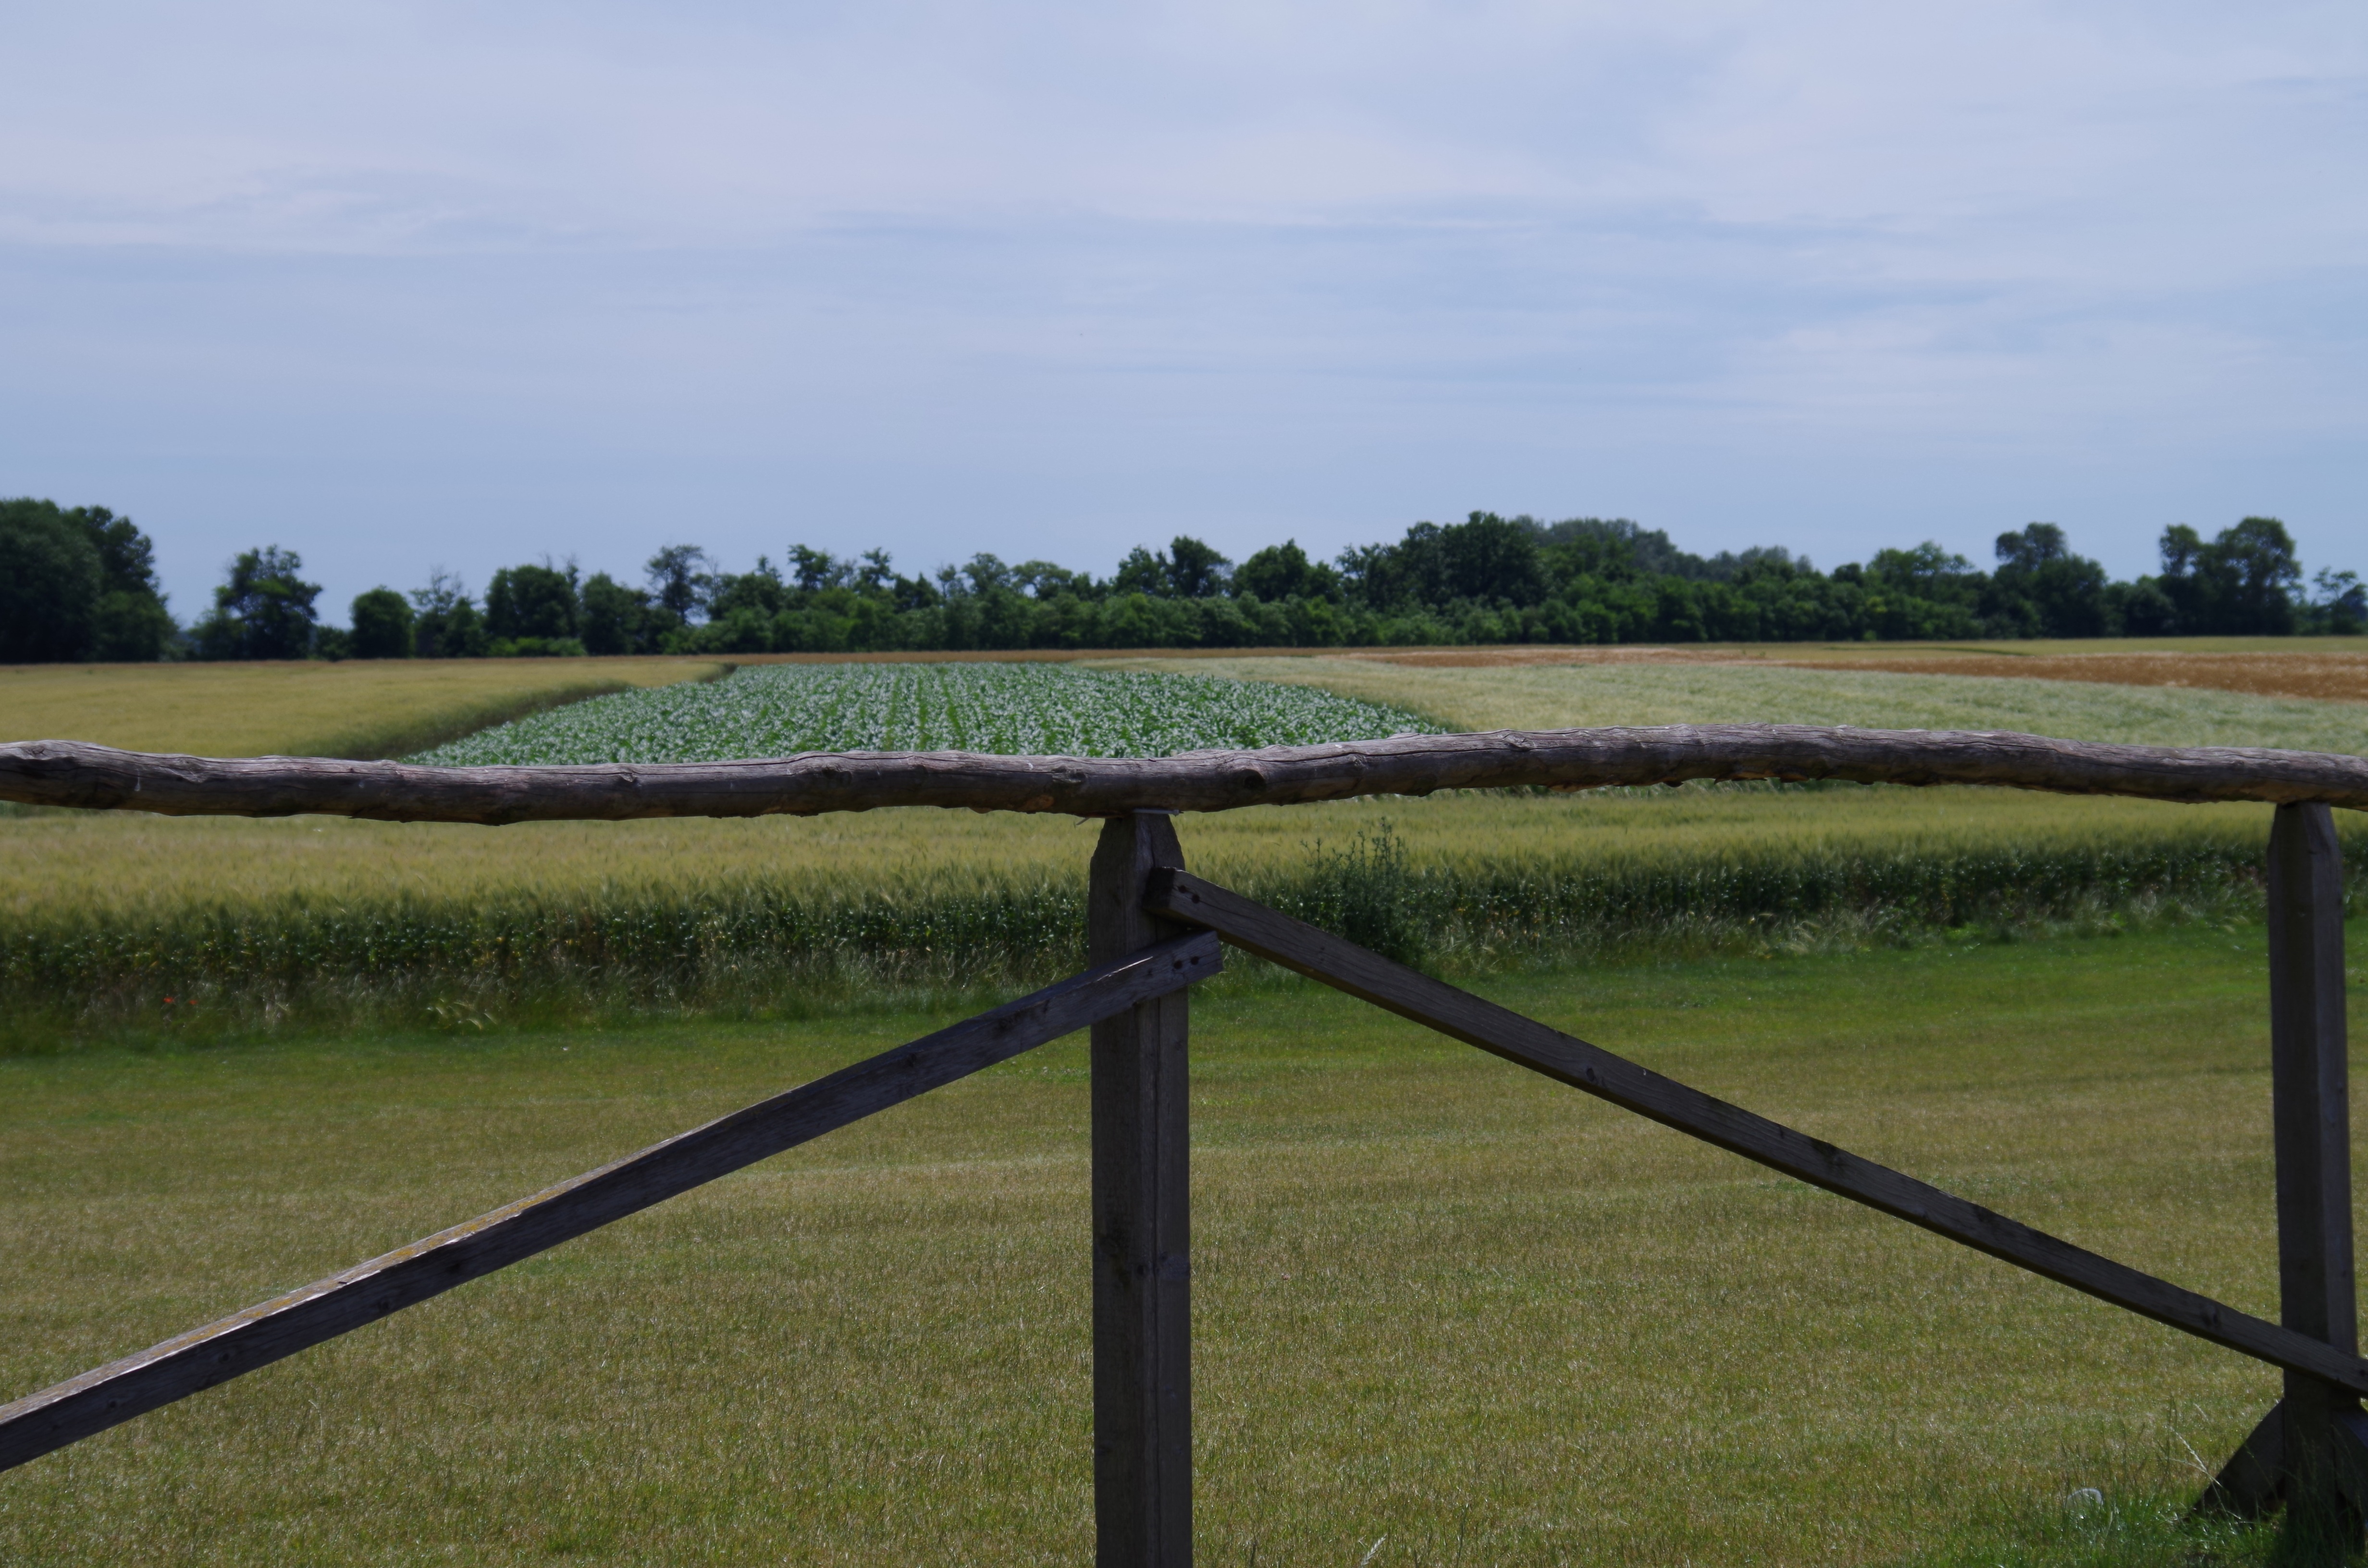
landscape, grass, marsh, fence, structure, field, farm, barley, prairie, wind, village, green, agriculture, plain, outdoors, polder, grassland, wooden, wetland, race track, rural area, the countryside, wooden fence, sport venue, outdoor structure